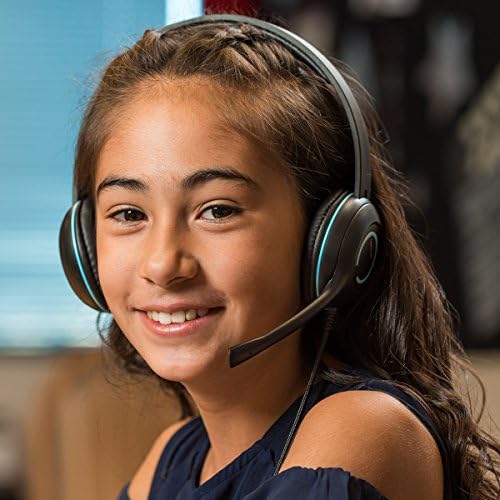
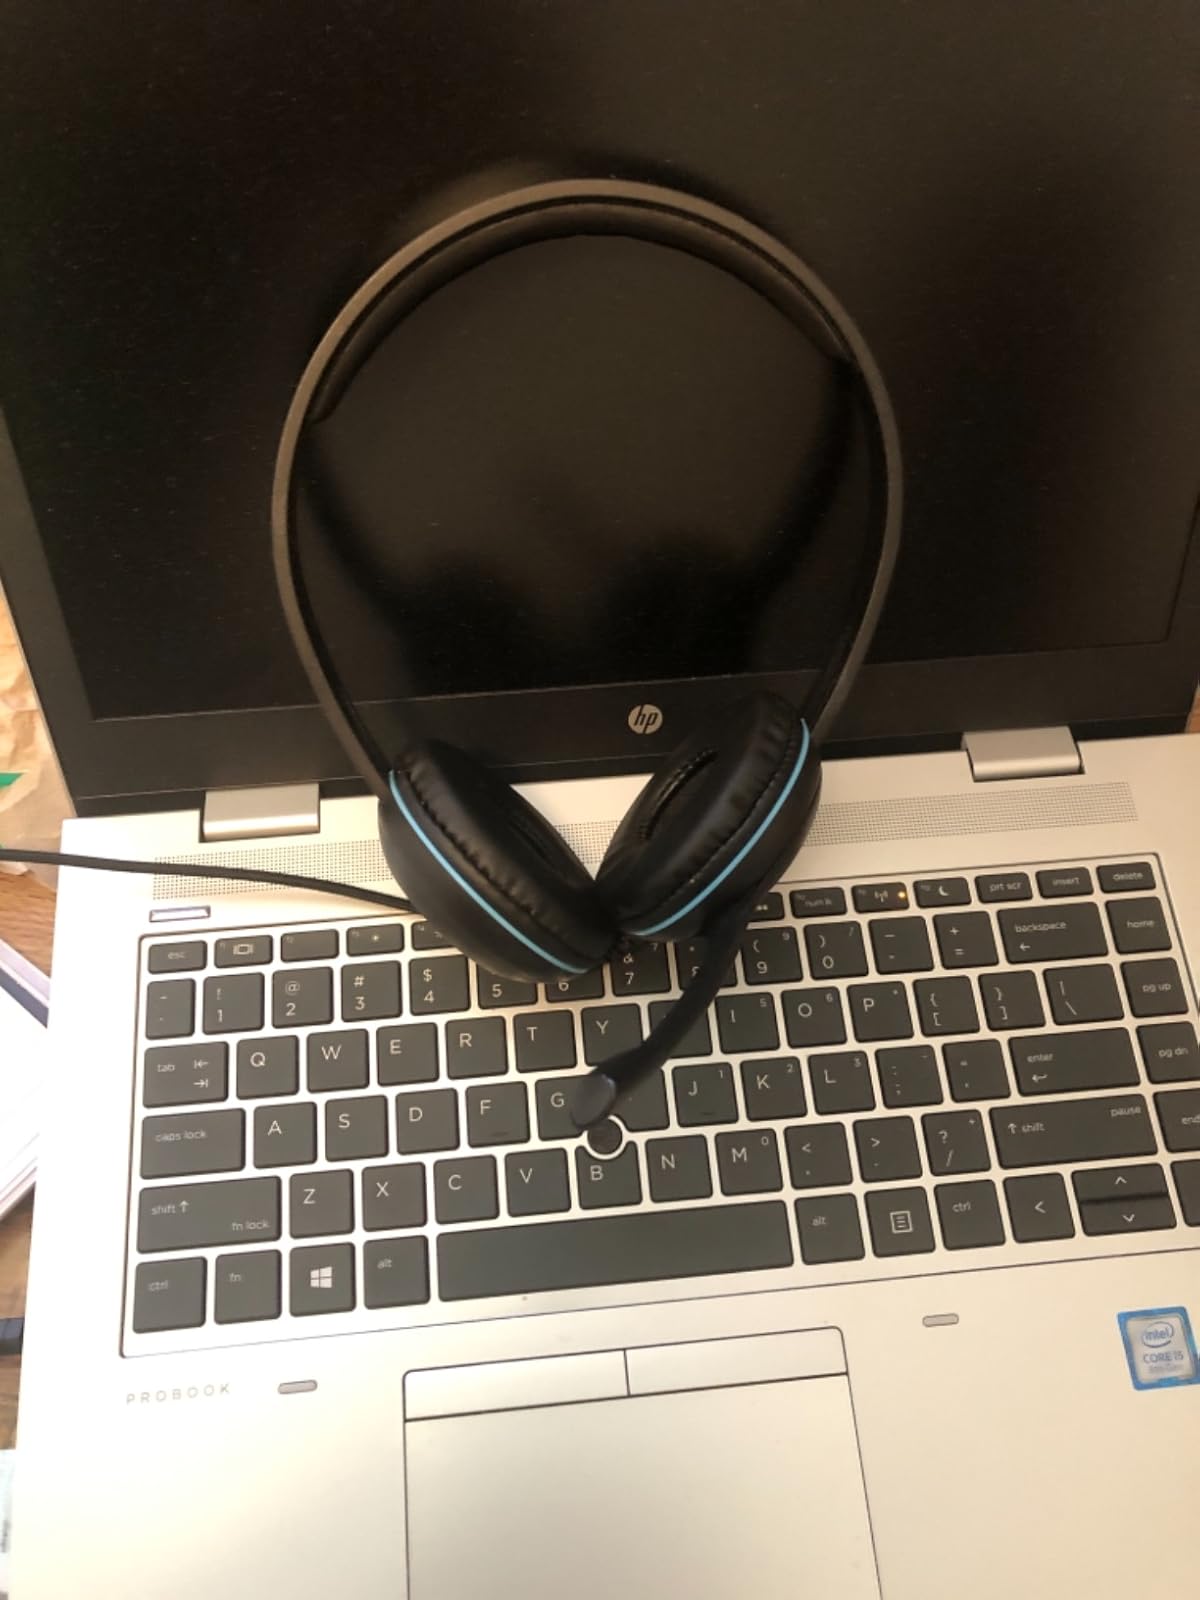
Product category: headphones
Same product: yes